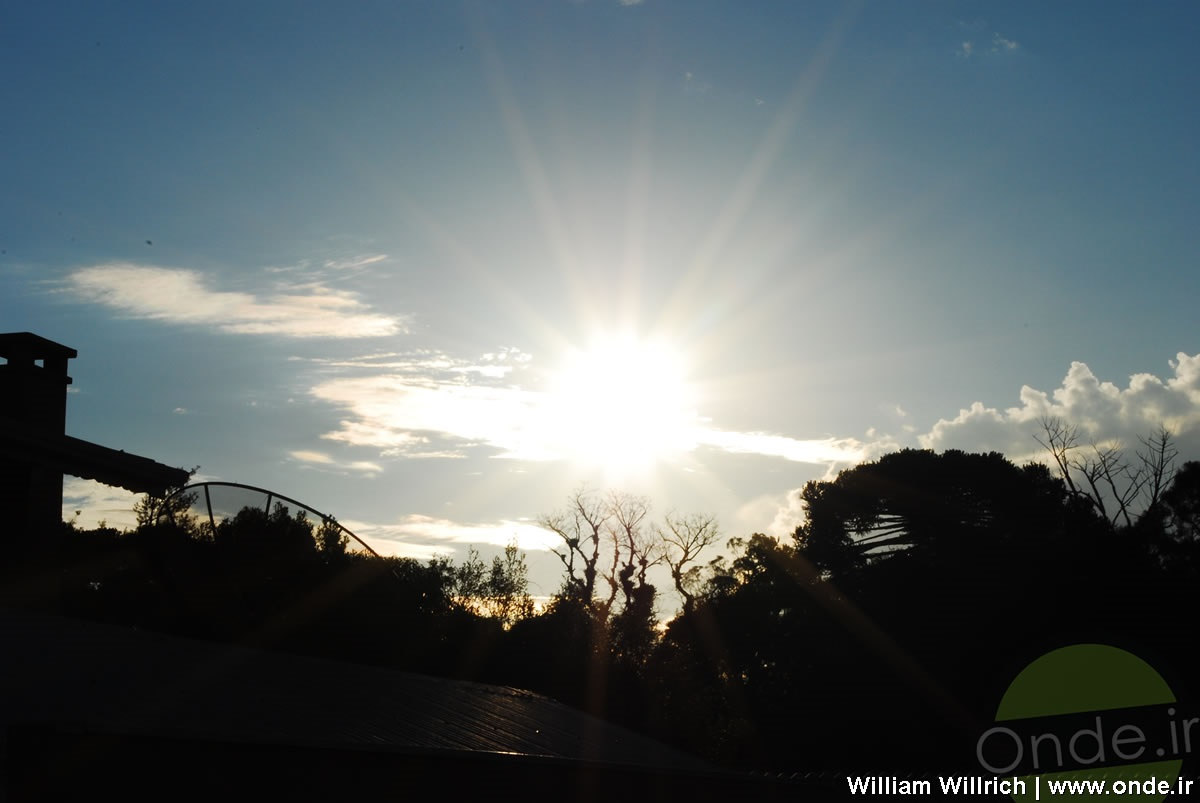
Fire: no
Smoke: no